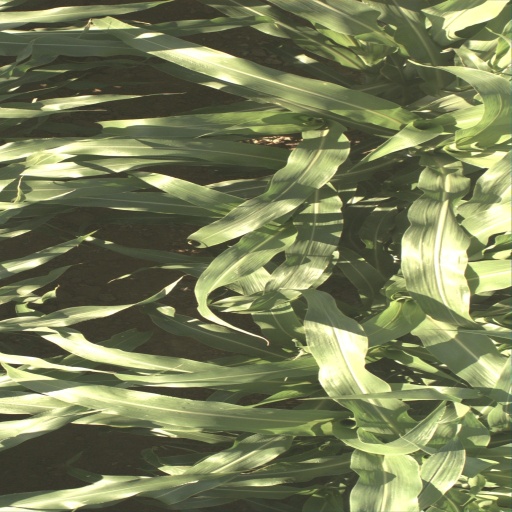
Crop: sorghum